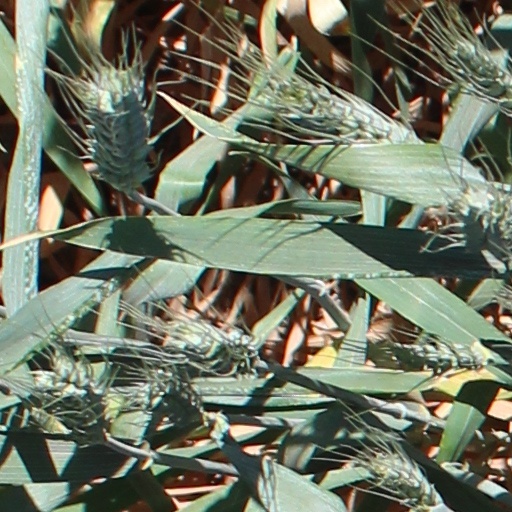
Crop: wheat